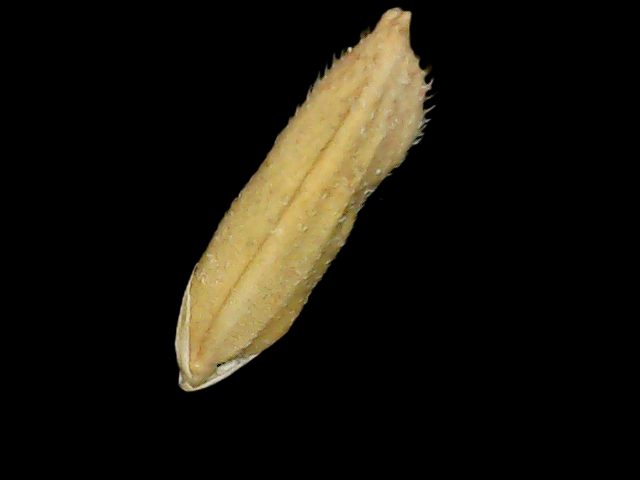
Rice variety: Binadhan14